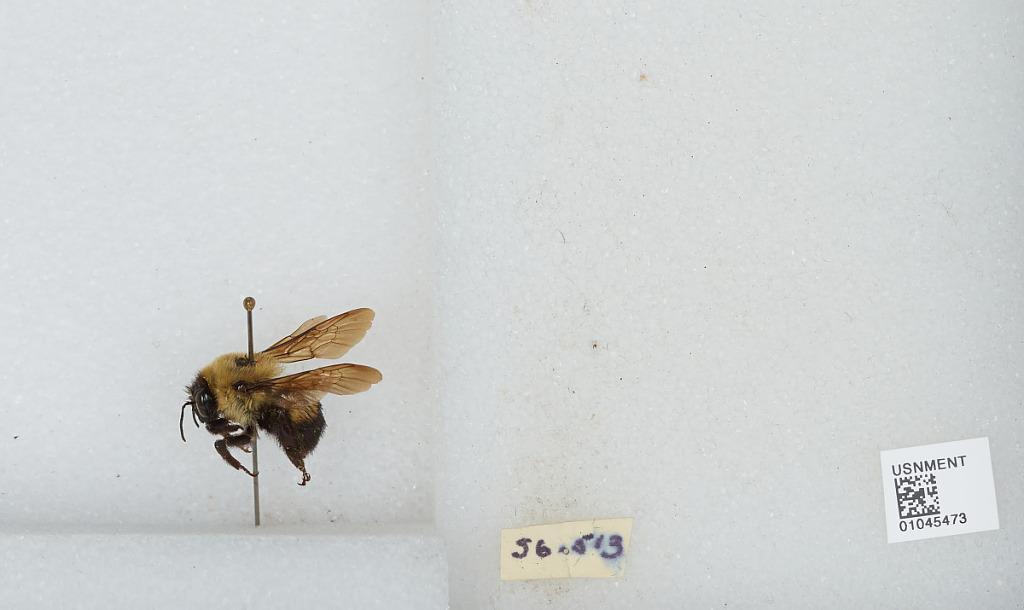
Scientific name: Bombus sp.